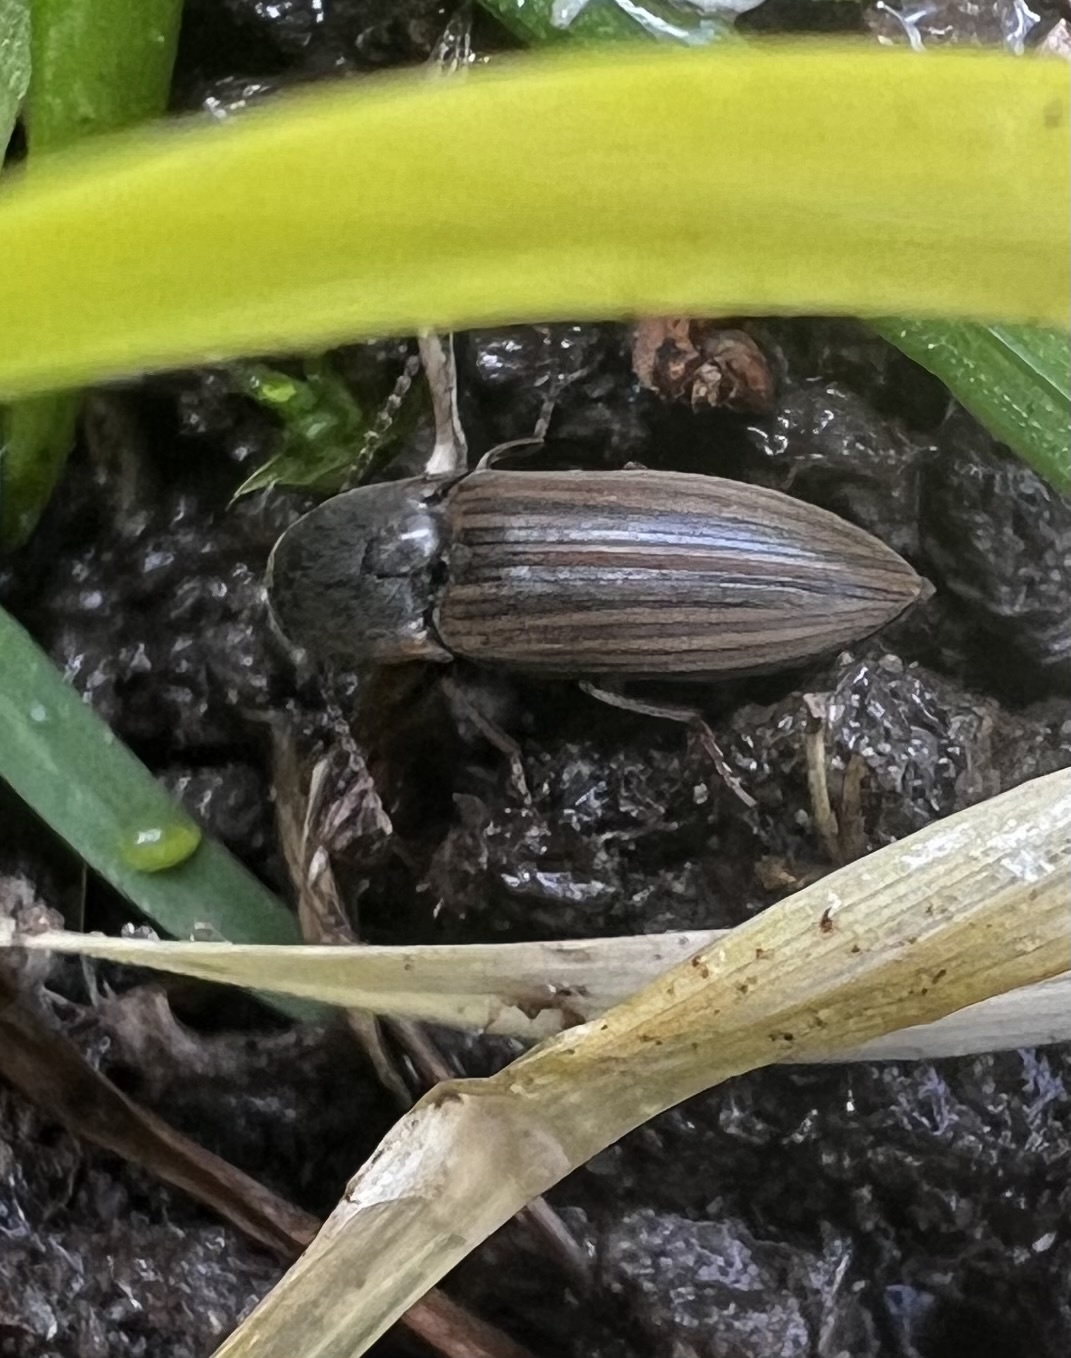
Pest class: clickbeetles_wireworms